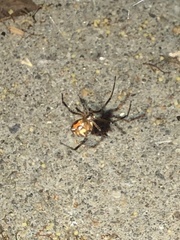
Species: Lactrodectus_hesperus